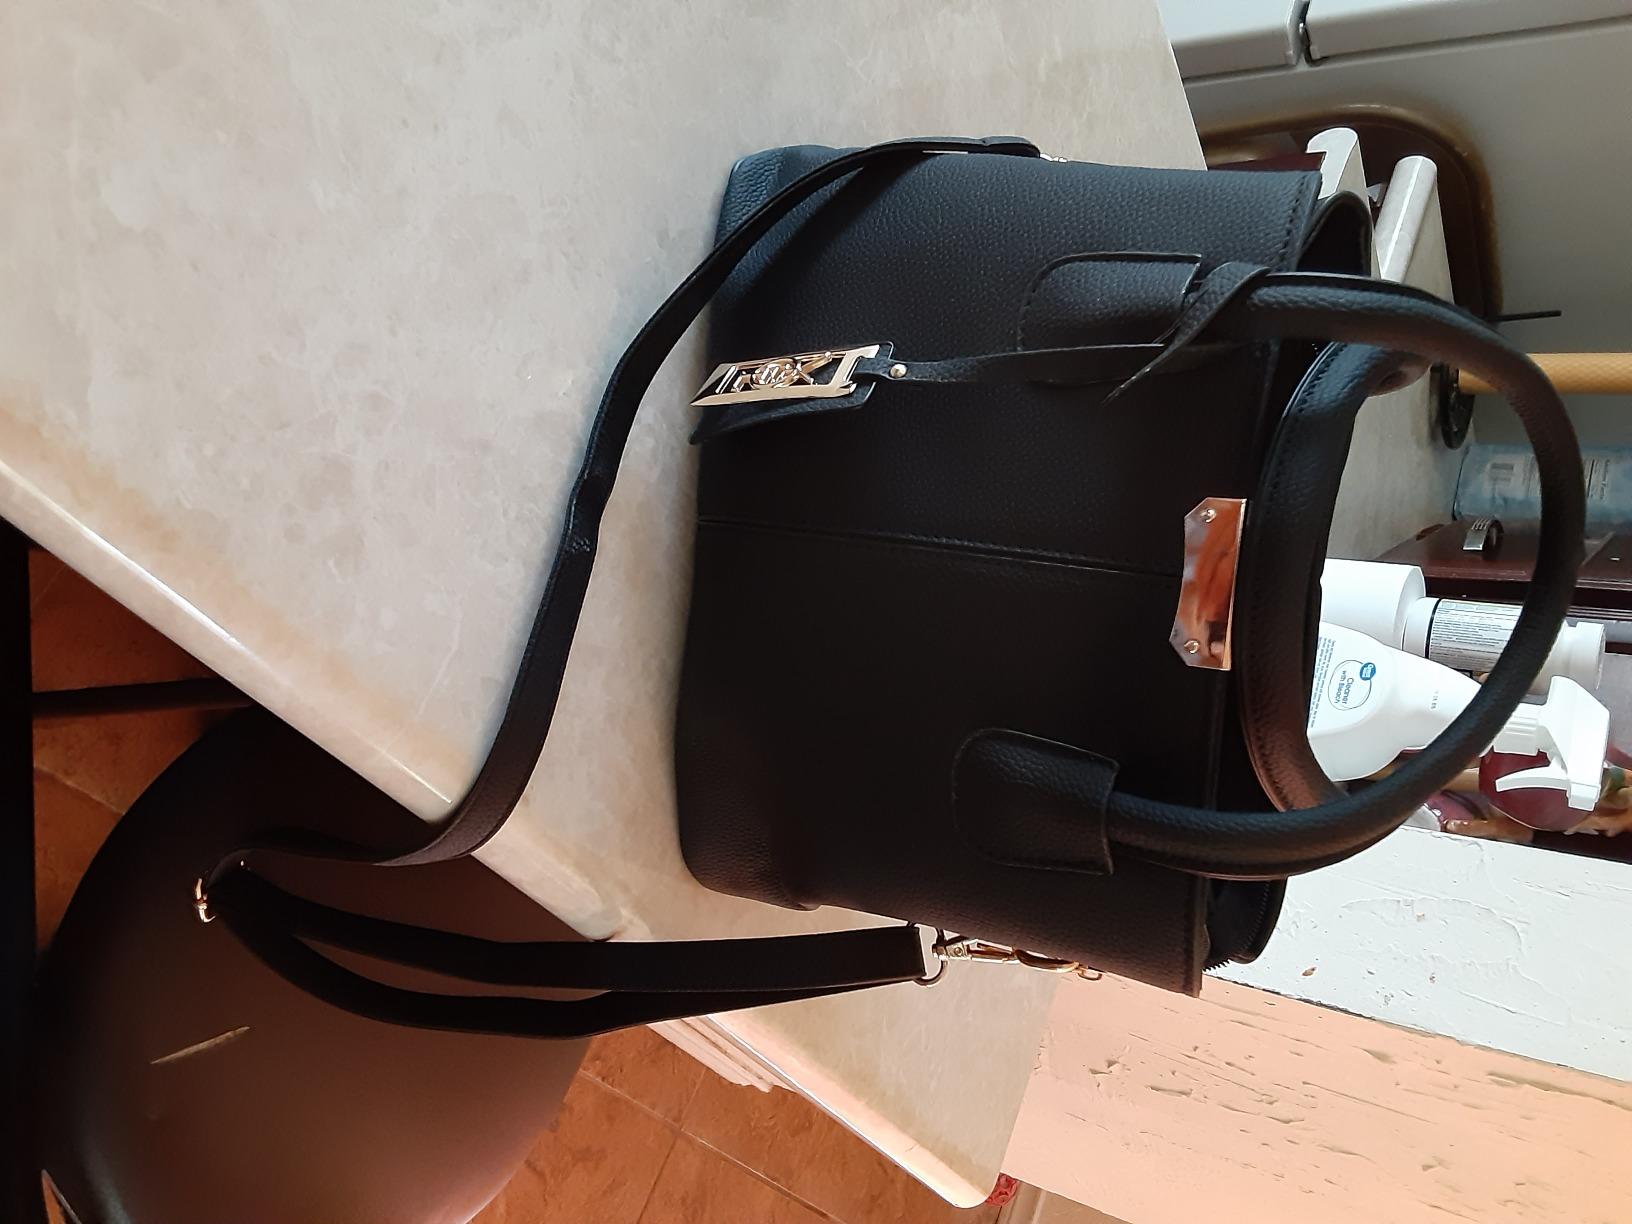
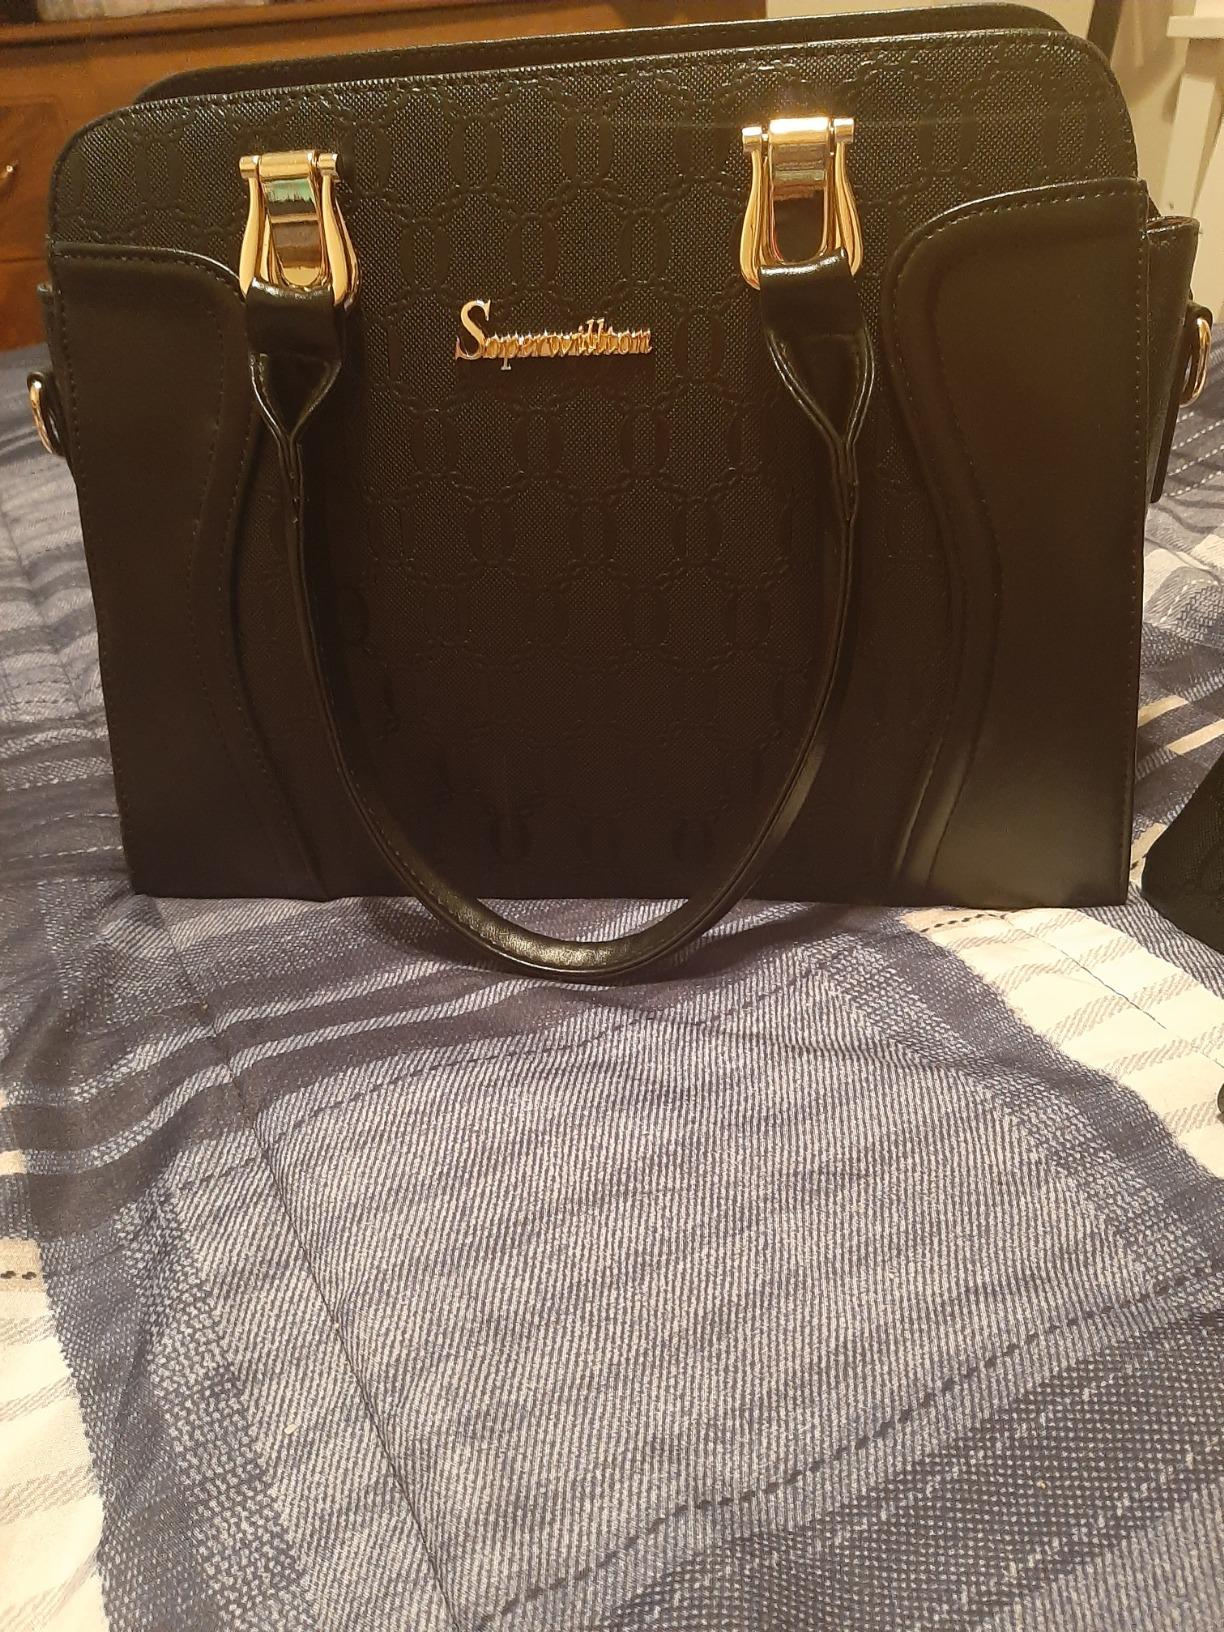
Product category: accessories_handbag
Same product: no